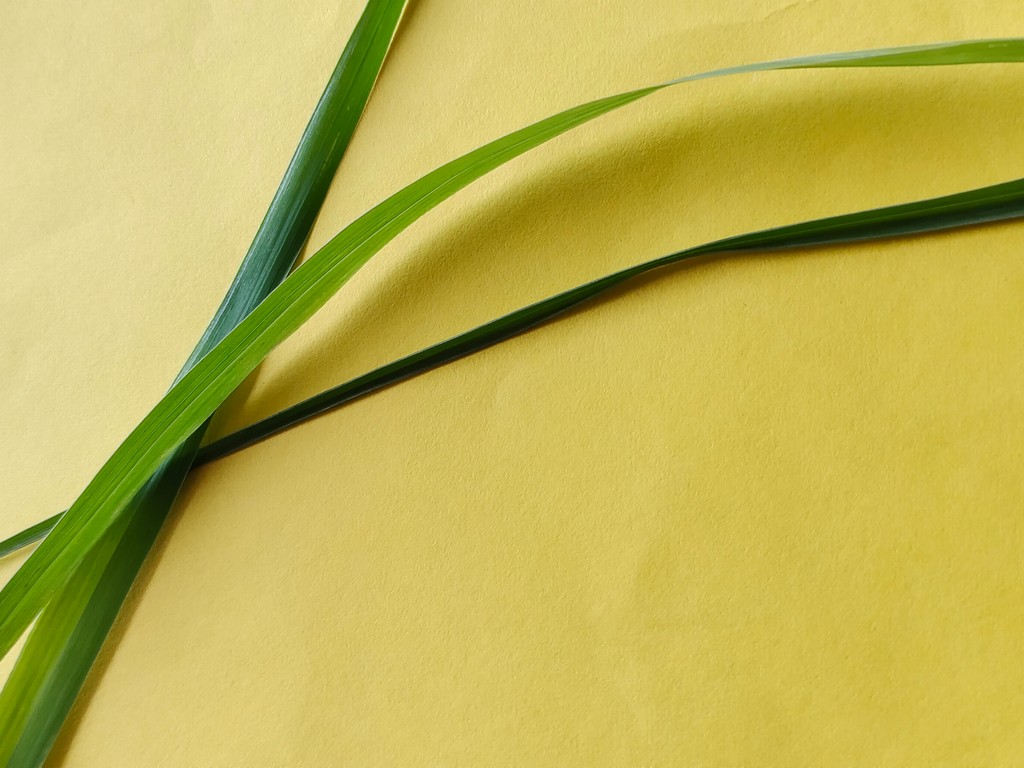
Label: Healthy